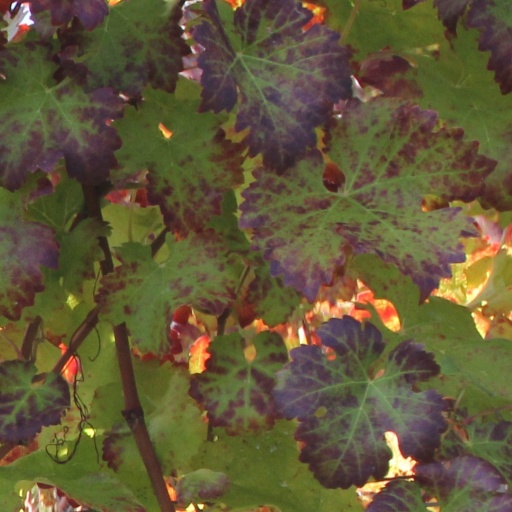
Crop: grape